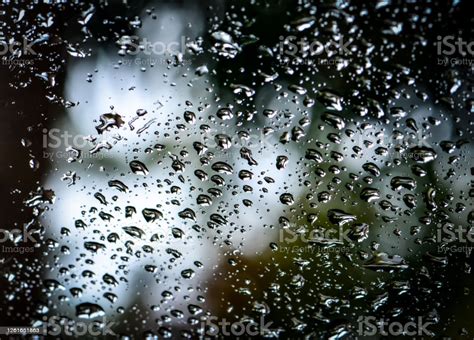
Weather: rain or strom